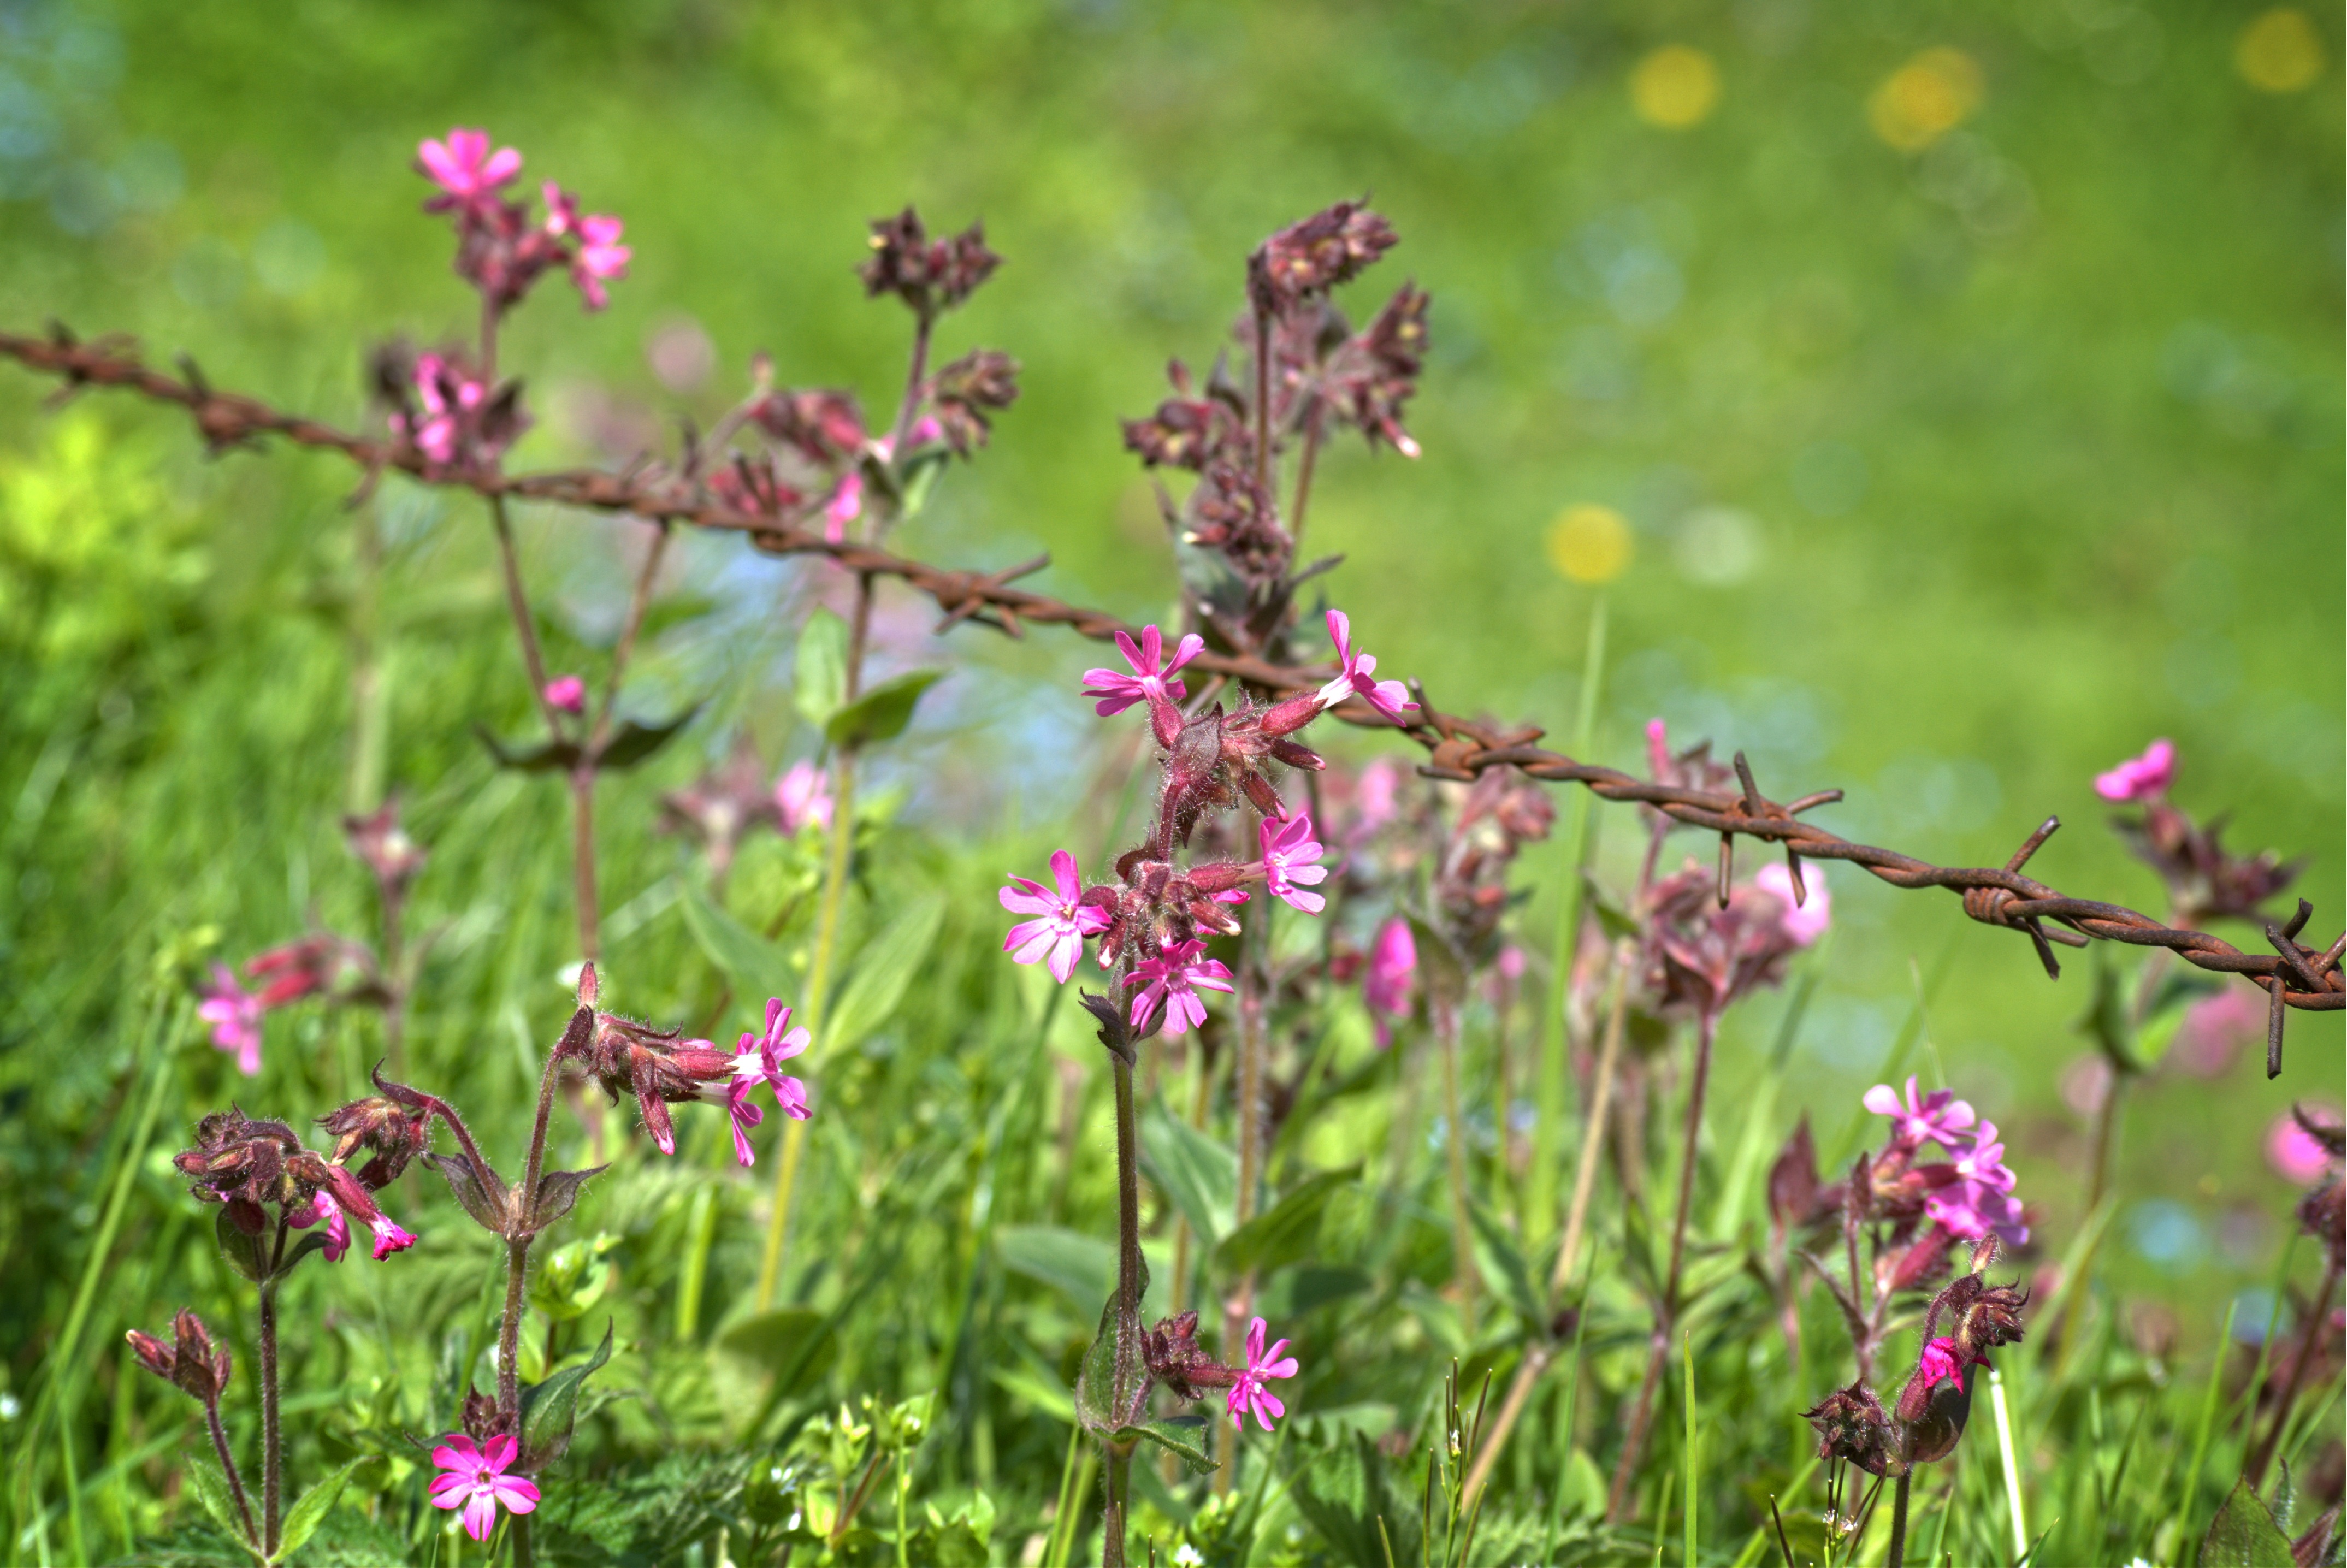
nature, blossom, barbed wire, plant, meadow, prairie, flower, bloom, wire, herb, produce, botany, flora, wildflower, shrub, habitat, flowering plant, land plant